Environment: lab
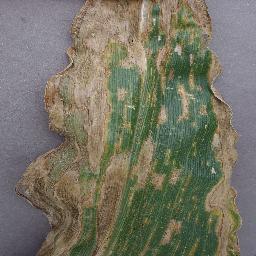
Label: gray_leaf_spot